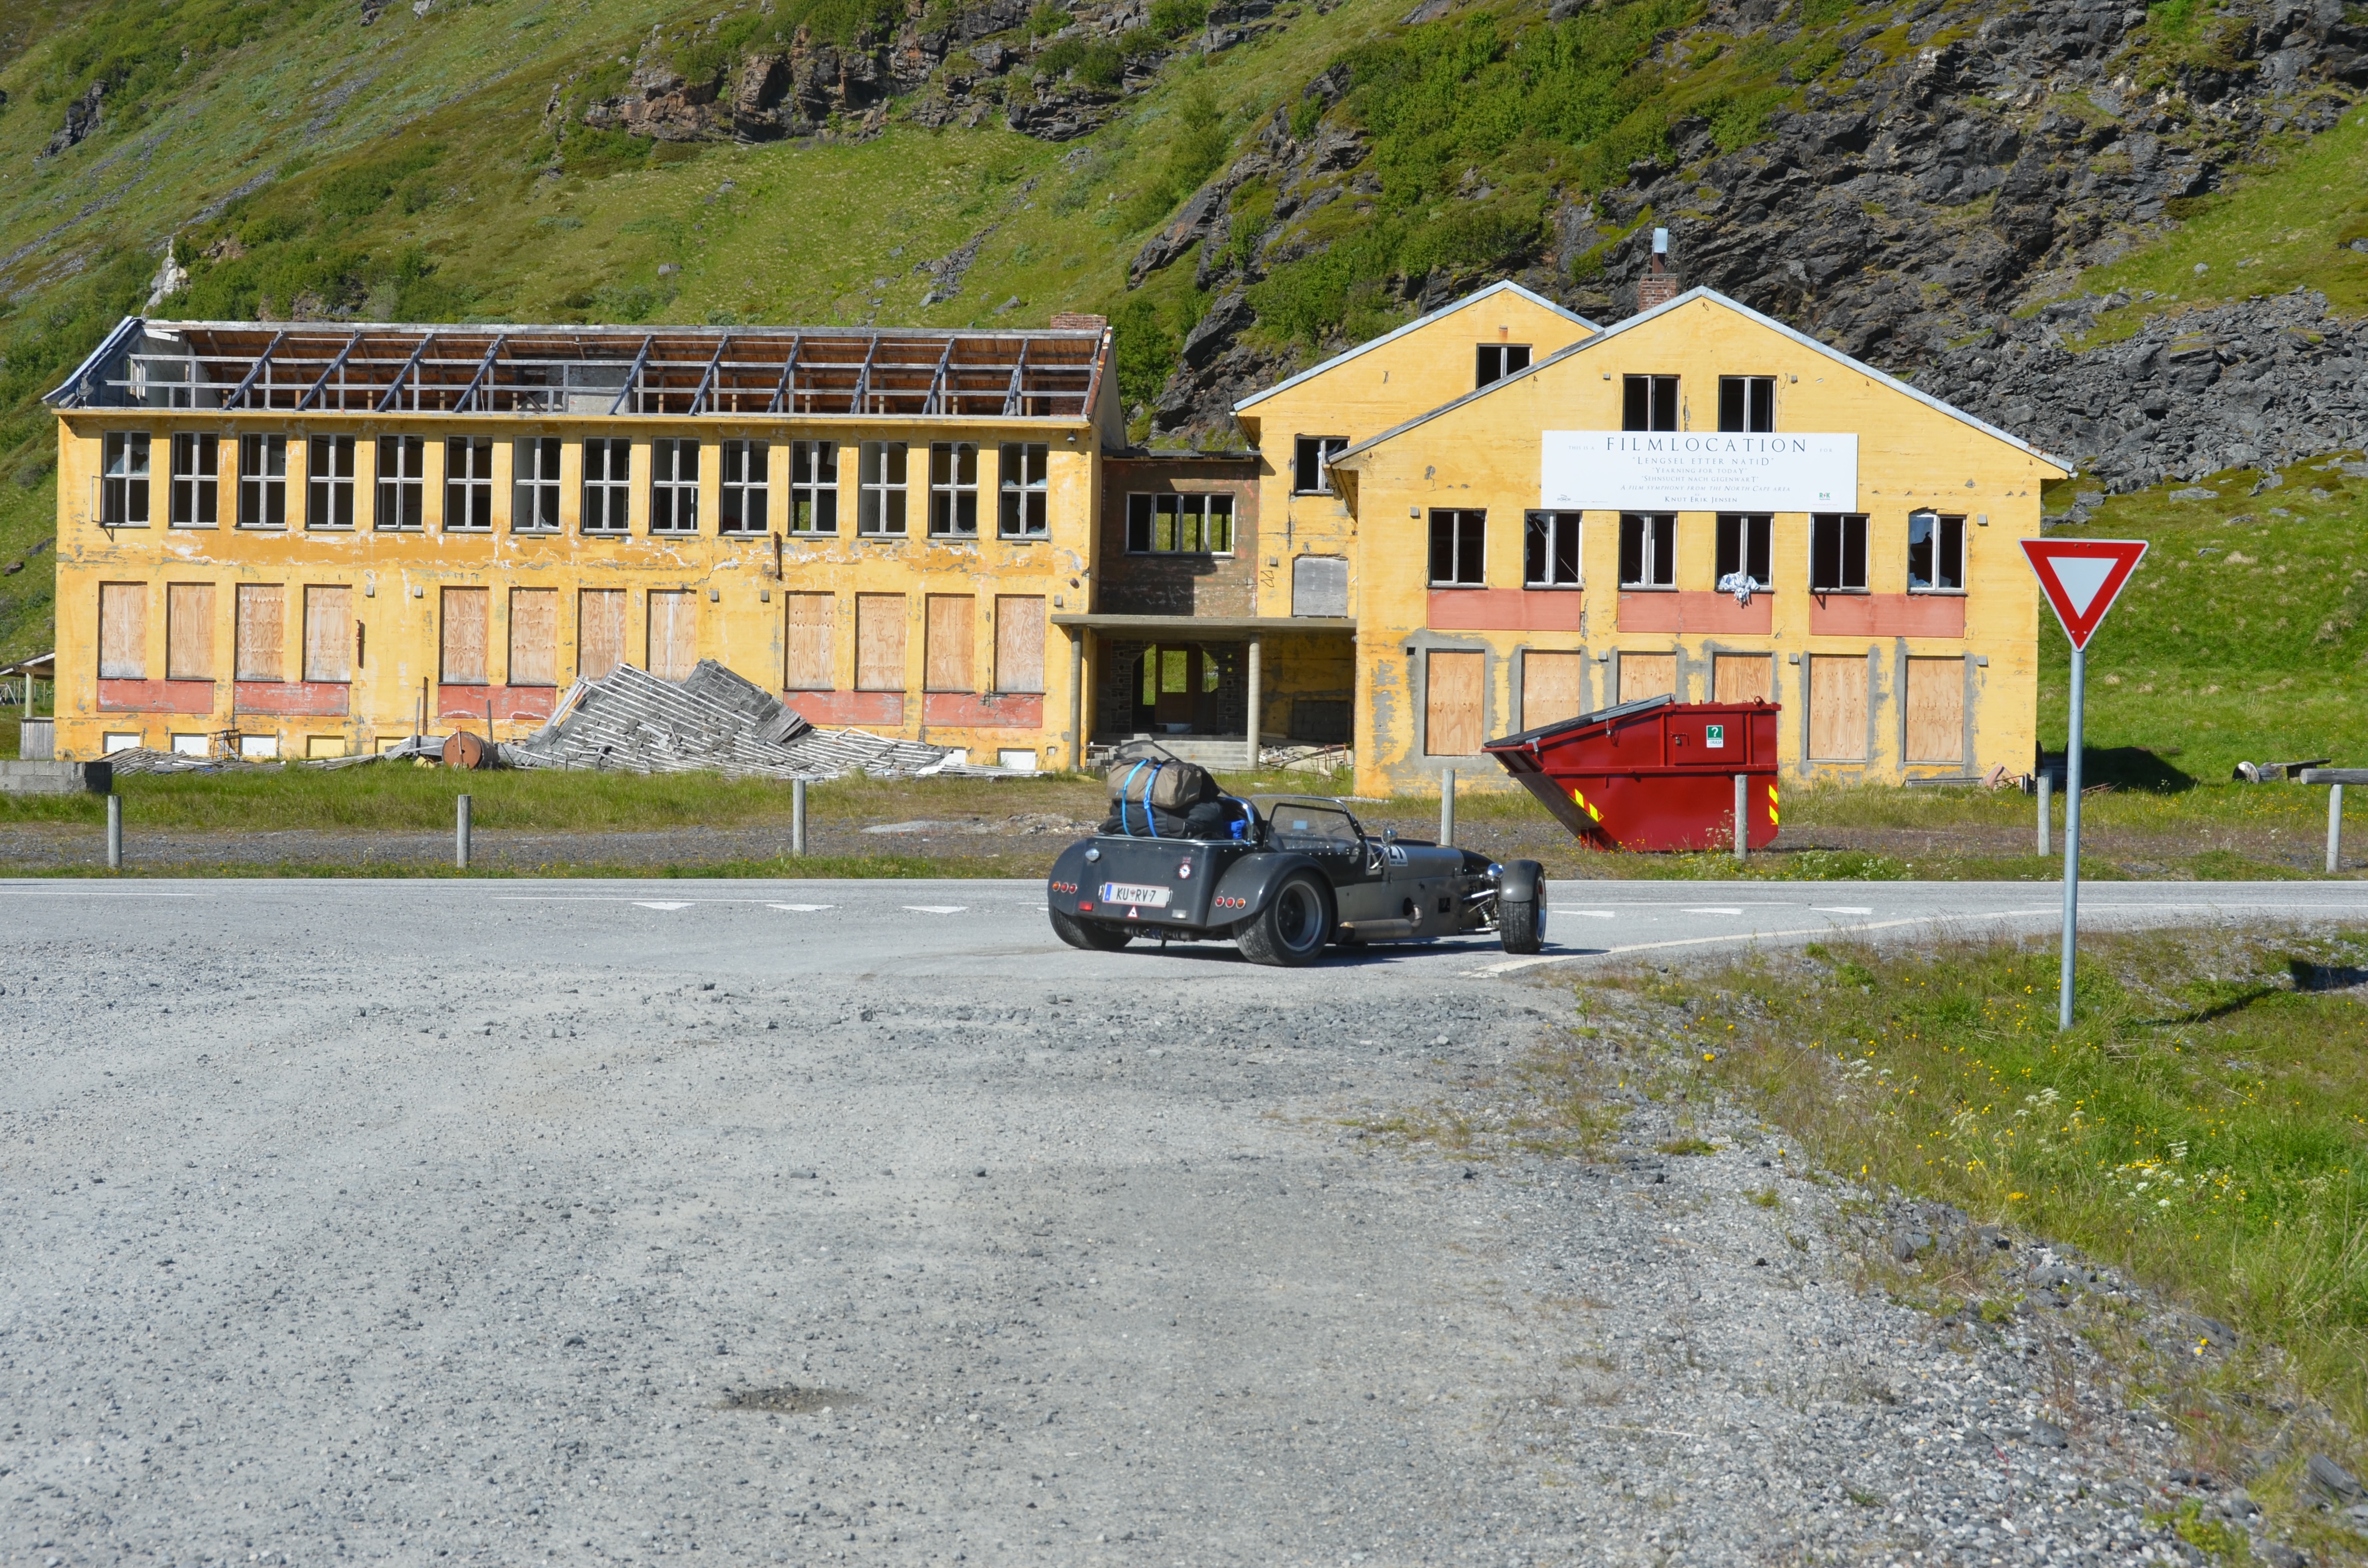
house, town, home, transport, cottage, estate, rural area, residential area